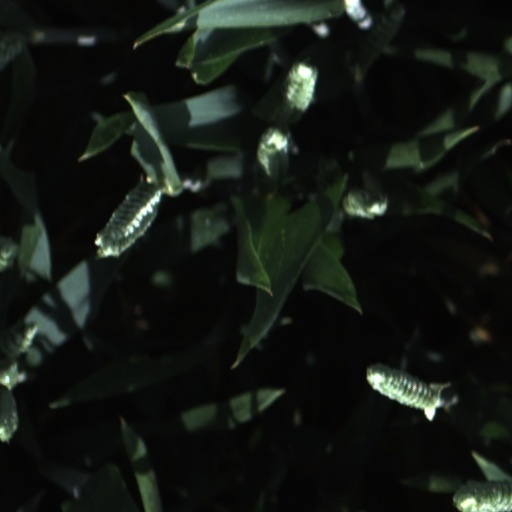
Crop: wheat